Ratatouille (film)

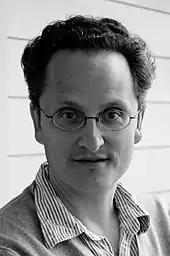
Jan Pinkava (pictured) conceived the idea for the film in 2000

Jan Pinkava came up with the concept in 2000, creating the original design, sets and characters and core storyline, but he was never formally named the director of the film. By 2004, Pixar added Bob Peterson as a co-director and he was given exclusive control of the story. After three months and lacking confidence in the story development, Pixar management turned to "The Incredibles" director Brad Bird to direct the film, just as Pinkava departed Pixar in 2005 (though he retained a story credit on the film) while Peterson left the film to return to work on "Up". Bird was attracted to the film because of the outlandishness of the concept and the conflict that drove it: that rats feared kitchens, yet a rat wanted to work in one. Bird was also delighted that the film could be made a highly physical comedy, with the character of Linguini providing endless fun for the animators. Bird rewrote the story, with a change in emphasis. He killed off Gusteau, gave larger roles to Skinner and Colette, and also changed the appearance of the rats to be less anthropomorphic.